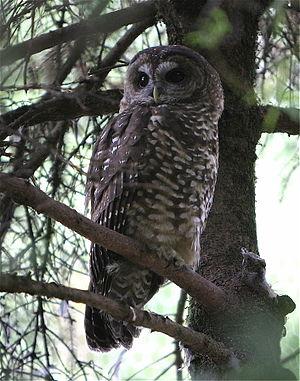
La Chouette tachetée est une espèce de chouette.